Moline Plow Company

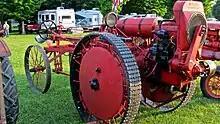
A restored Moline Universal.

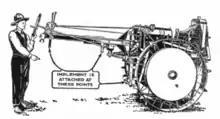
Moline Universal implement attachment points, 1920.

The Moline Plow Company was an American manufacturer formed in the 1870s and headquartered in Moline, Illinois, USA. It's primary products were plows and other farm implements, but it also produced the Moline Universal Tractor (1916-1923), the Stephens automobile (1916-1924), and wagons and carriages (during its earlier years).